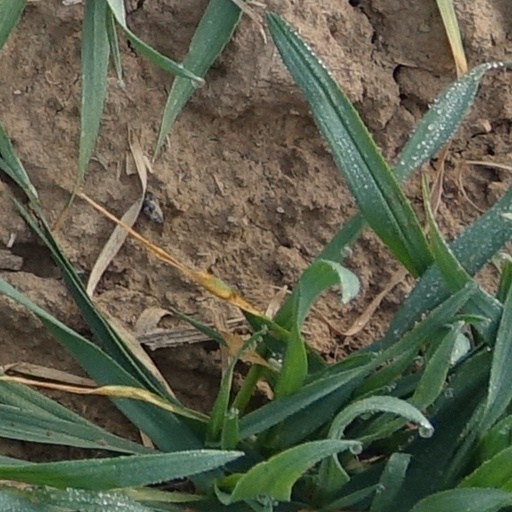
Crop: wheat